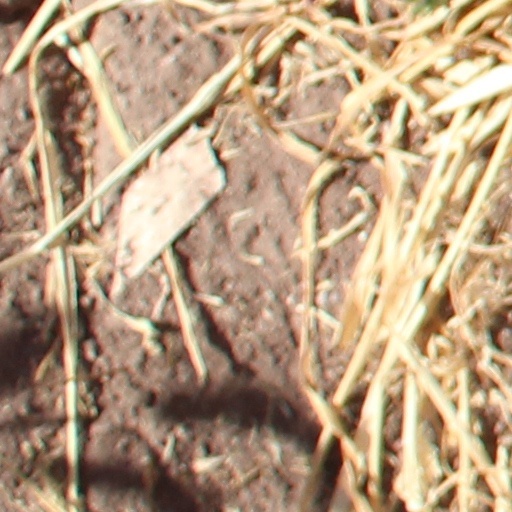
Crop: wheat